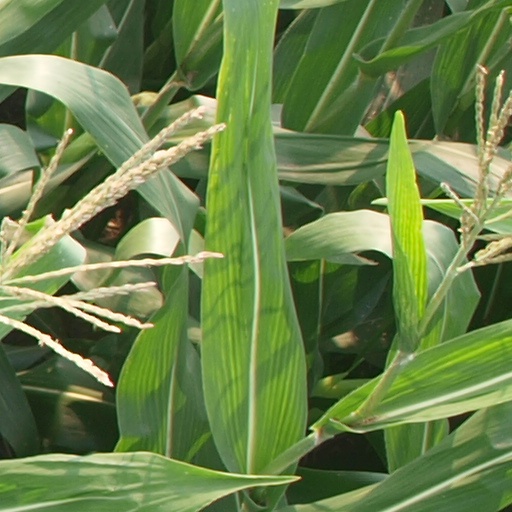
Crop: maize; corn